Pedro Solbes

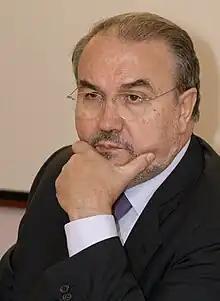
Solbes in 2004

Pedro Solbes Mira (31 August 1942 – 18 March 2023) was a Spanish economist. He was the president of FRIDE, Madrid-based think tank.